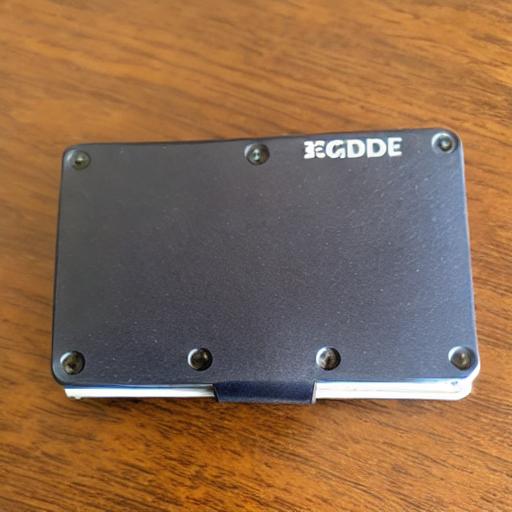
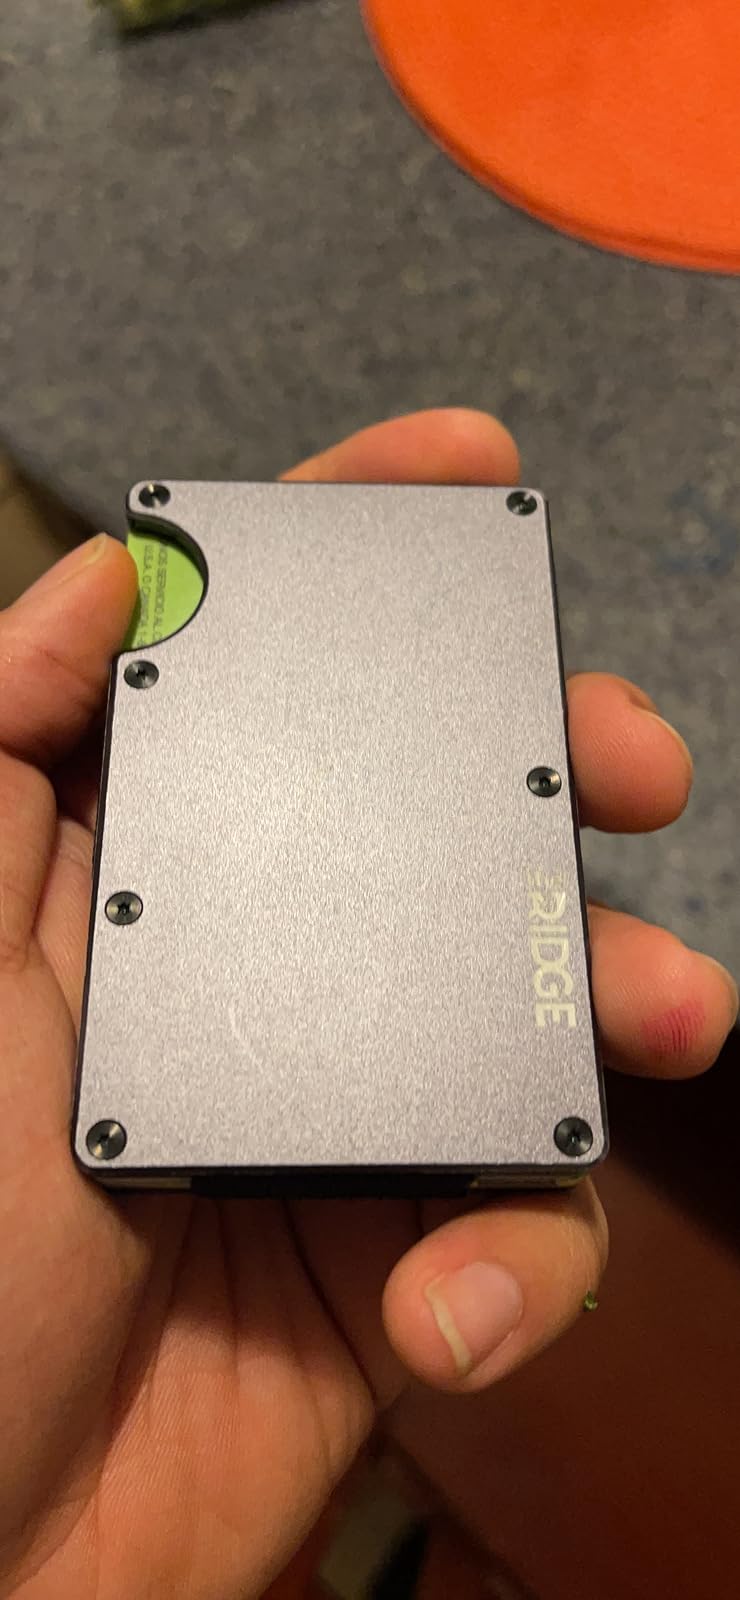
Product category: accessories_wallet
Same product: no